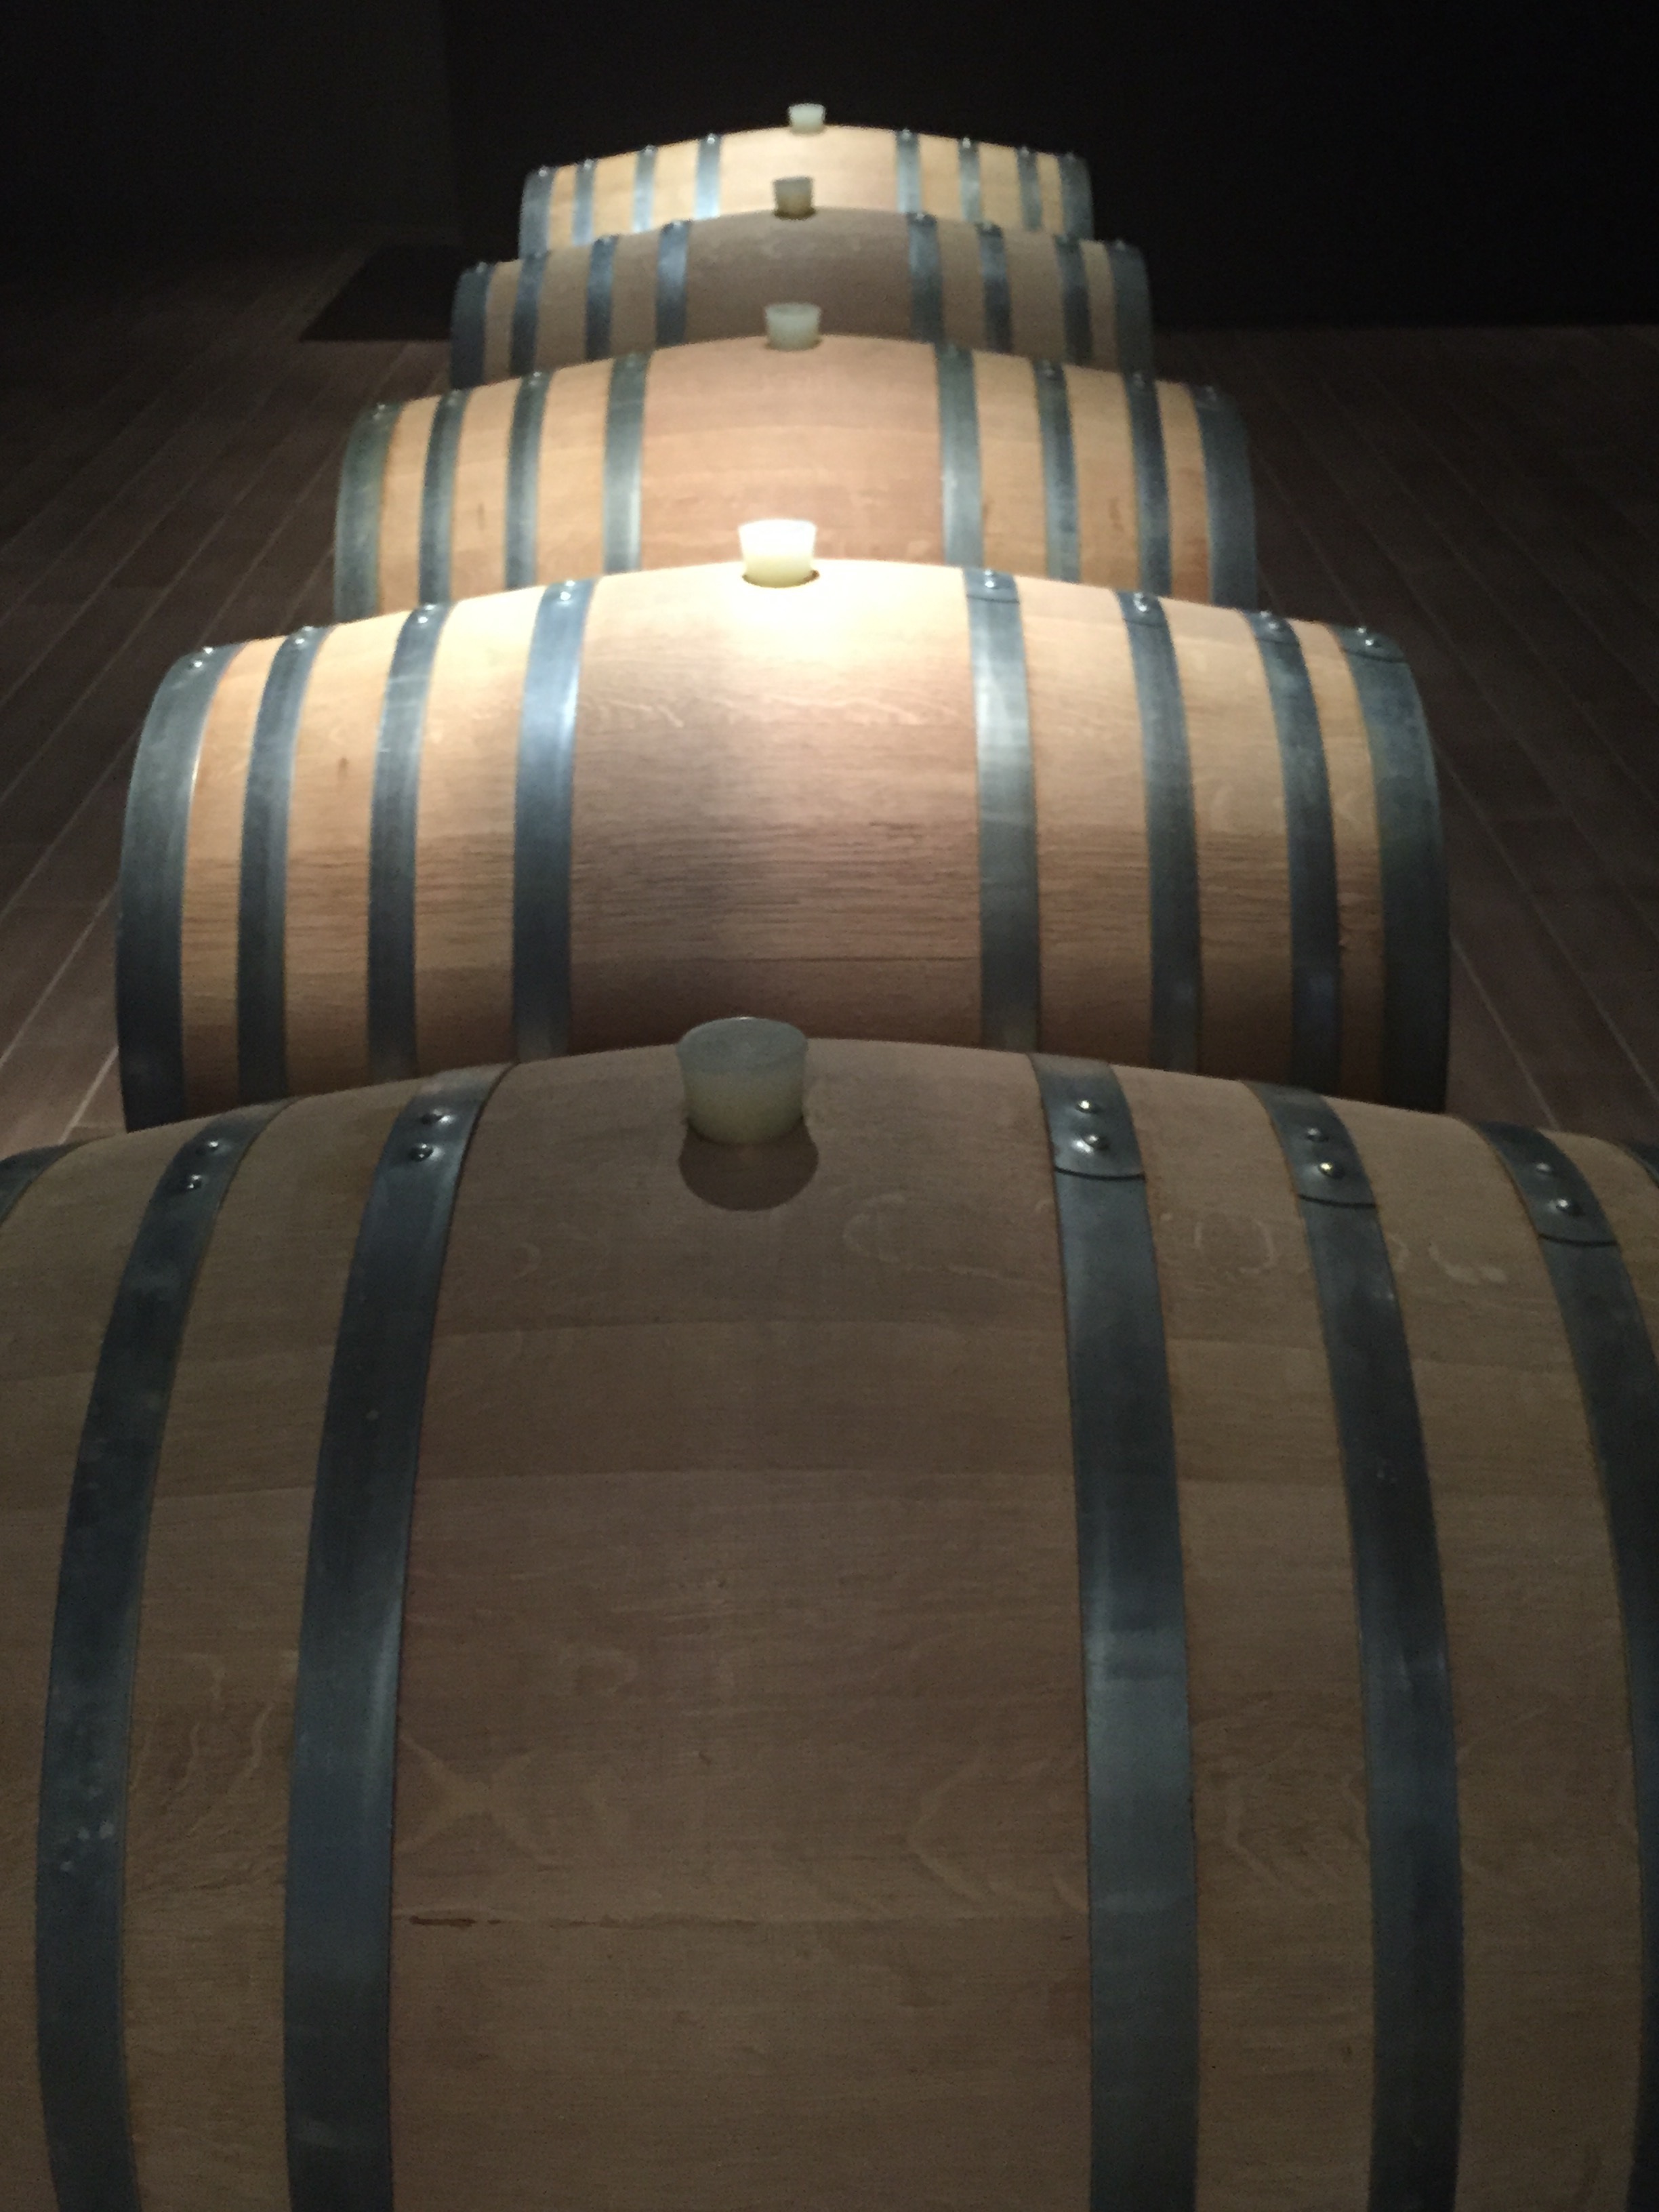
lighting, barrel, dome, man made object